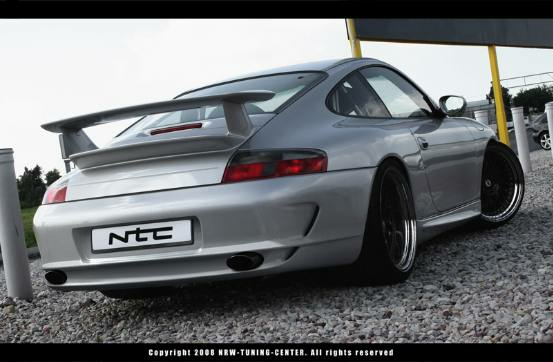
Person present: No